Michael (Glee)

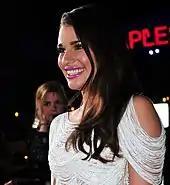
The scene where Rachel (Michele, "pictured") "breaks down in front of Kurt" was praised by critics.

The Dalton Academy Warblers return in this episode, and perform "Bad" with New Directions, which was shot on location in a "parking garage just outside the Paramount Studio gates". On the previous day, several members of New Directions did their first location shoots in the building used for Dalton Academy. The Warblers shot their own number, "I Want You Back" by The Jackson 5 with Gustin on lead vocal, but the song was omitted from the final cut of the episode. This was the second time in the third season that ten musical performances were shot for an episode but only nine were ultimately included: Rivera's rendition of "Santa Baby" was cut from the episode two before this one, "Extraordinary Merry Christmas". "I Want You Back", like "Santa Baby" before it, was nevertheless released as a single, and on August 3, 2012, Murphy released the originally filmed scene including it uploaded to his YouTube page. The Warblers number had already run into difficulties earlier in production: it was originally planned to be Jackson's "Rock with You", but there were problems clearing the rights, so "I Want You Back" was selected and filmed instead. Gustin and Rivera performed "Smooth Criminal" with on-screen musical guests 2Cellos, Luka Šulić and Stjepan Hauser, who became famous when their instrument-only two-cello cover of the piece received over three million views on YouTube in its first two weeks. The arrangement used for the performance is based on the 2Cellos version.